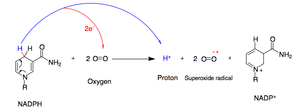
La NADPH oxydase est un complexe enzymatique membranaire appartenant à la classe des oxydoréductases. C'est l'enzyme clé de l'explosion oxydative, où elle catalyse la réaction d’oxydation du NADPH par l'oxygène O₂, ce qui produit du NADP⁺, de l'H⁺ et de l'O₂–. Ces deux derniers réagissent ensuite sous l'action de la superoxyde dismutase pour former du peroxyde d'hydrogène H₂O₂, lequel réagit enfin sous l'action de la myéloperoxydase avec un proton H⁺ et un ion chlorure Cl– pour donner de l'acide hypochloreux HOCl et une molécule d'eau H₂O.